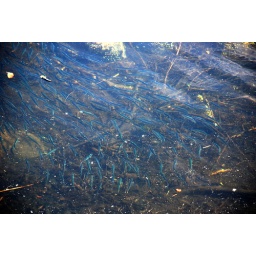
These were swimming at the base of the a fish ladder at Sargeant Bay Provincial Park near Sechelt, BC